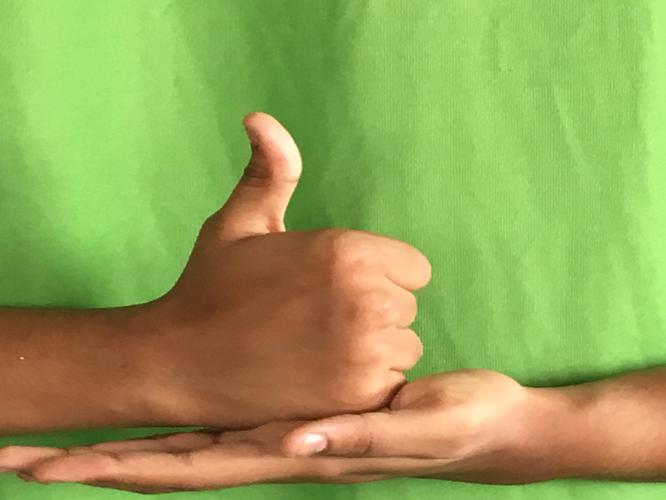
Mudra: Shivalinga
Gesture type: double_hand